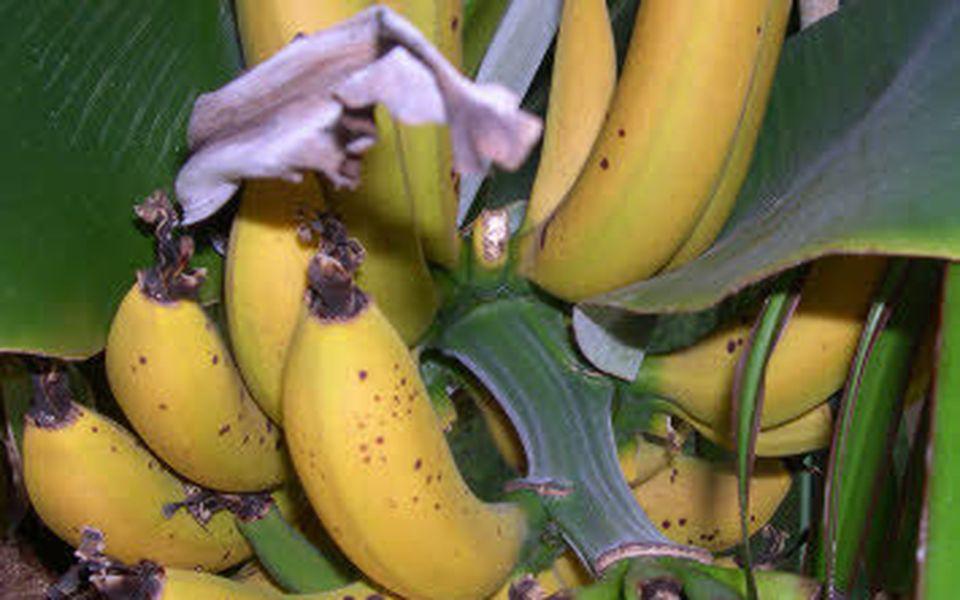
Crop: unknown
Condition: banana_banana_cigar_end_rot